Sharif Atkins

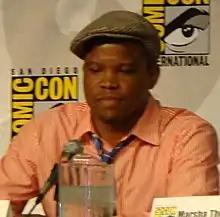
Atkins at the 2010 San Diego Comic-Con

Sharif Atkins (born January 29, 1975) is an American actor. He is best known for his roles as Dr. Michael Gallant on "ER" (2001–2006), FBI Agent Clinton Jones on "White Collar" (2009–2014), and Captain Norman 'Boom Boom' Gates on "" (2021–2024).